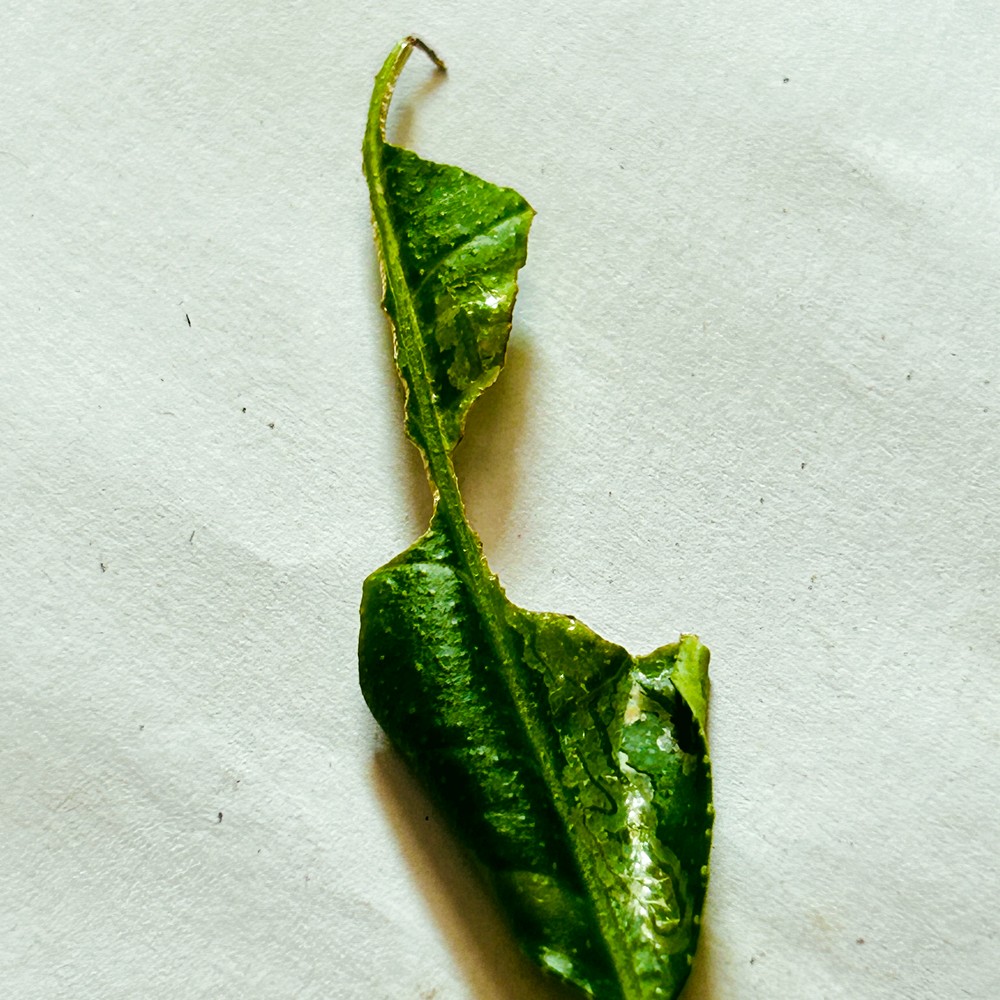
Label: Deficiency Leaf